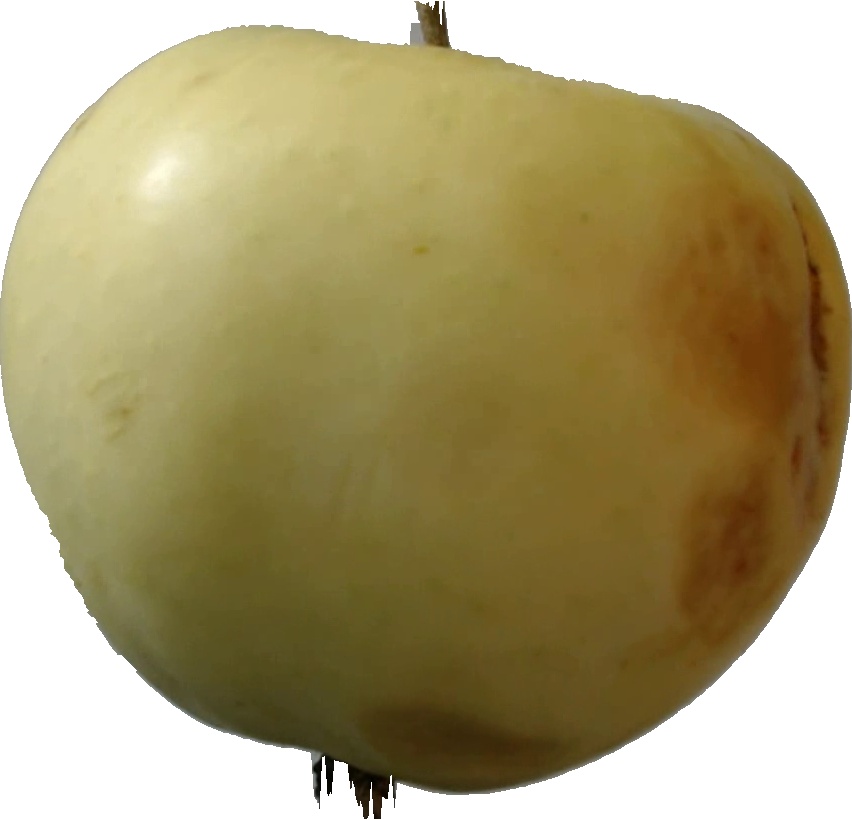
Label: apple_hit_1